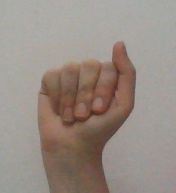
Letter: saad